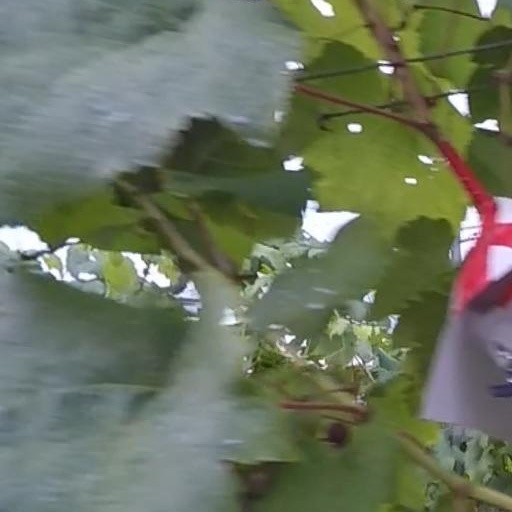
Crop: grape